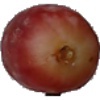
Label: Grape Pink 1